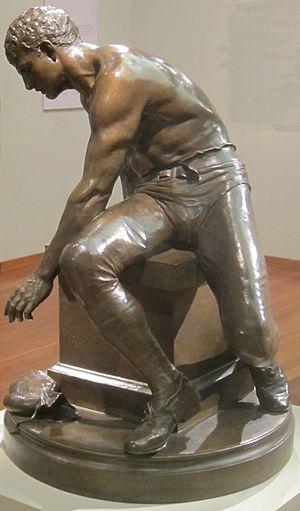
Douglas Tilden est un sculpteur américain. Après avoir été atteint par la scarlatine dans son enfance, il est devenu sourd. Il a ensuite étudié à la California School for the Deaf et plus tard, a été formé à la sculpture à Paris par son maître Paul-François Choppin. Il a été marié à Elizabeth Delano Cole de 1896 à 1926. Tilden est décédé d'une insuffisance cardiaque en 1935, et a été enterré au cimetière de Mountain View.